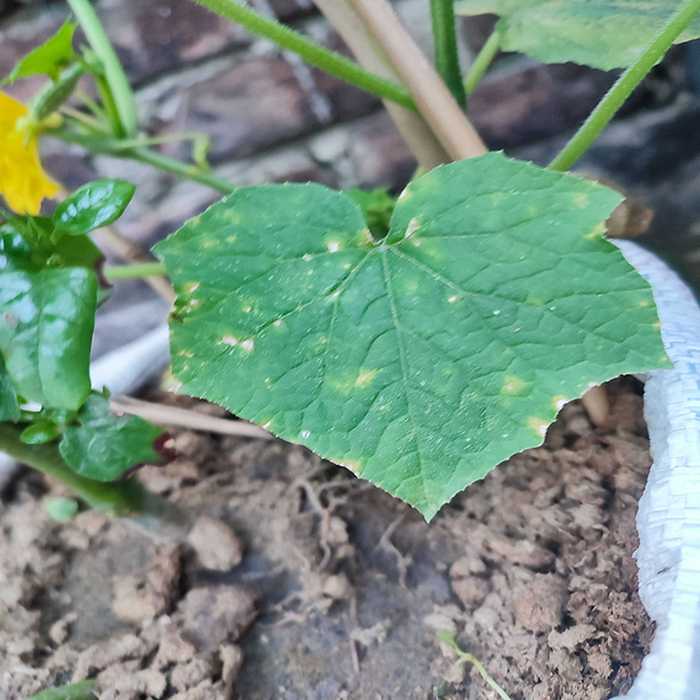
Plant: Cucumber
Label: Downy mildew